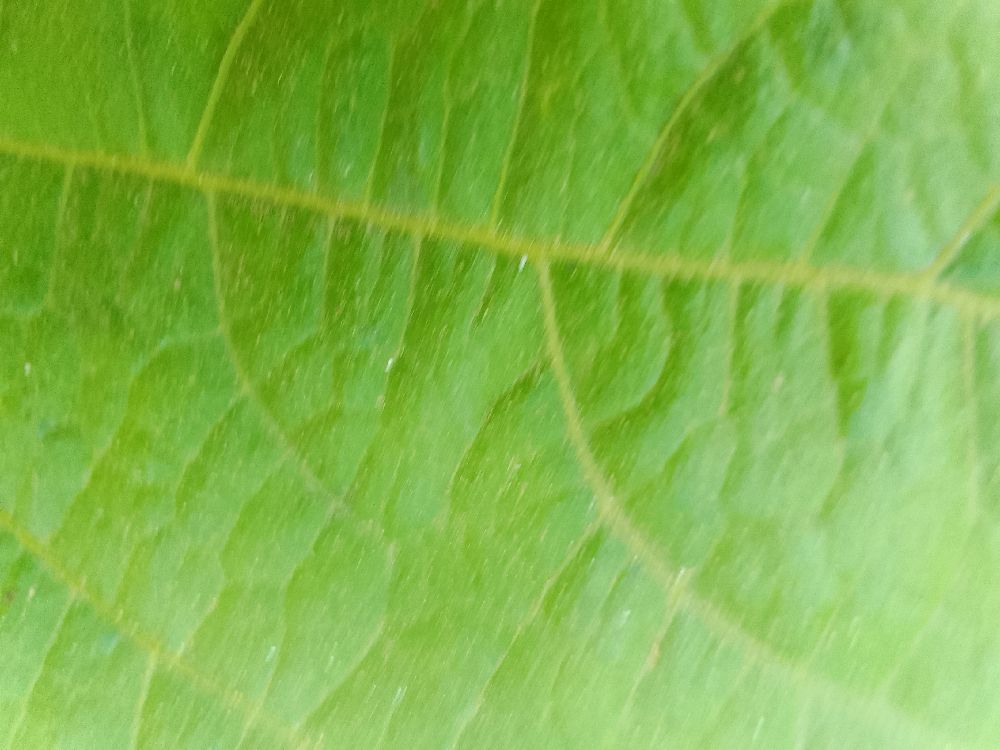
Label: healthy